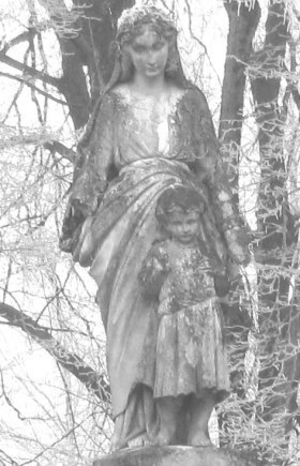
Environs du Château Réal un jour de givre
Varennes-Saint-Sauveur est une commune française située dans le département de Saône-et-Loire en région Bourgogne-Franche-Comté.